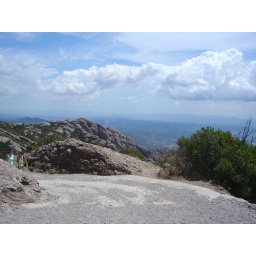
walking below clouds